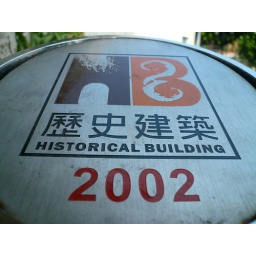
The Major house was listed as a historical building in year 2002 by local city authority